Planning for the Battle of Iwo Jima

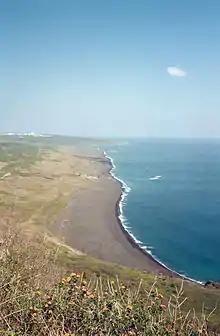
View of the invasion beach from the top of Mount Suribachi, February 2002

By late July, Kuribayashi had evacuated all civilians from the island. Lieutenant General Hideyoshi Obata, commanding general of the 31st Army, early in 1944 had been responsible for the defense of Iwo Jima prior to his return to the Marianas. Following the doctrine that an invasion had to be met practically at the water's edge, Obata had ordered the emplacement of artillery and the construction of pillboxes near the beaches. General Kuribayashi had a different strategy. Instead of attempting to hold the beaches, he planned to defend them with a sprinkling of automatic weapons and infantry. Artillery, mortars, and rockets would be emplaced on the foot and slopes of Mount Suribachi, as well as in the high ground to the north of Chidori airfield.